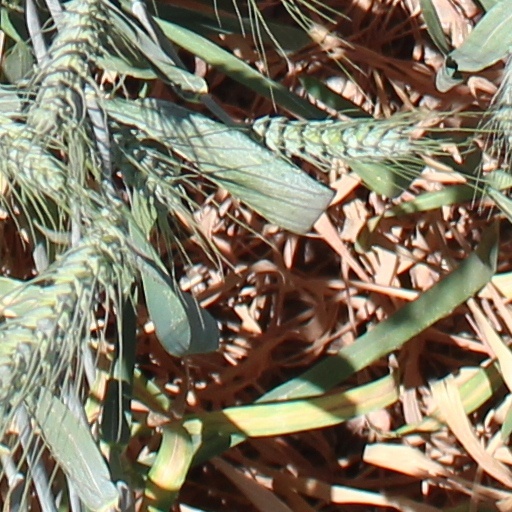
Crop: wheat